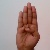
The image shows a hand gesture representing the letter 'B' in Indian Sign Language.